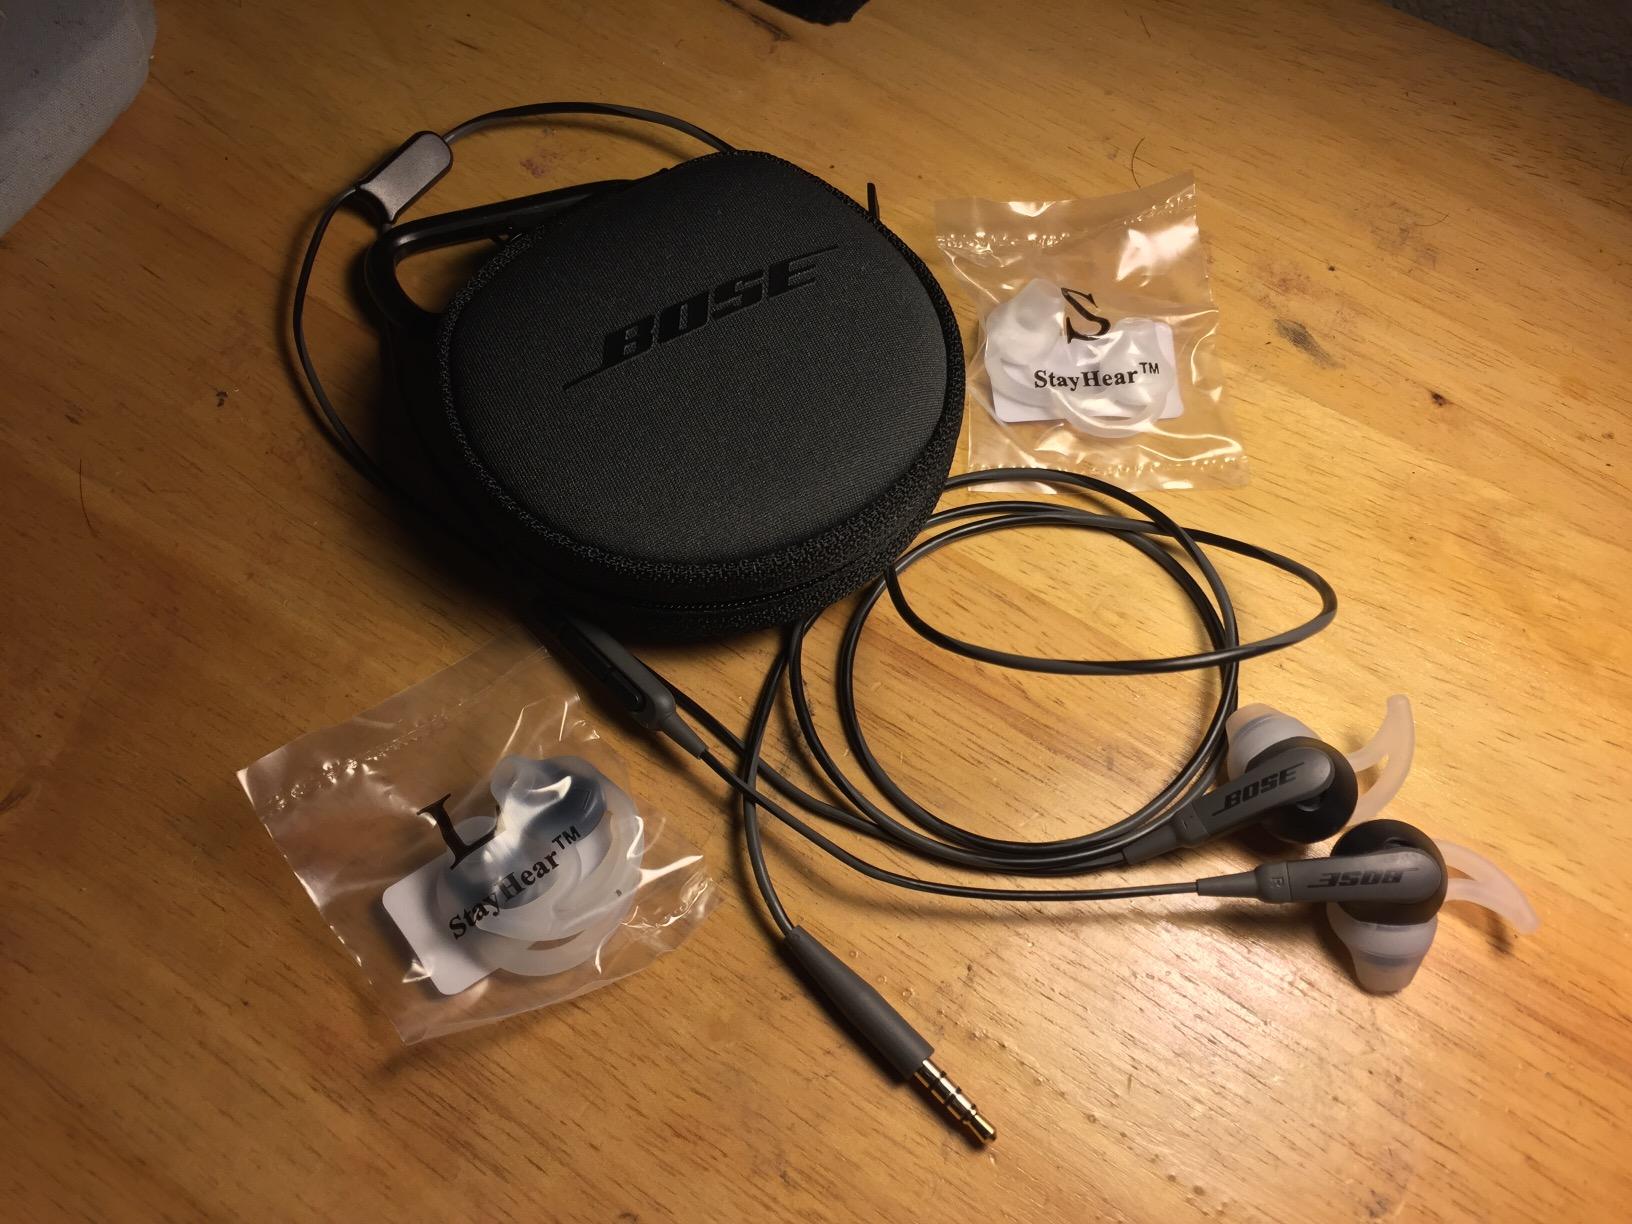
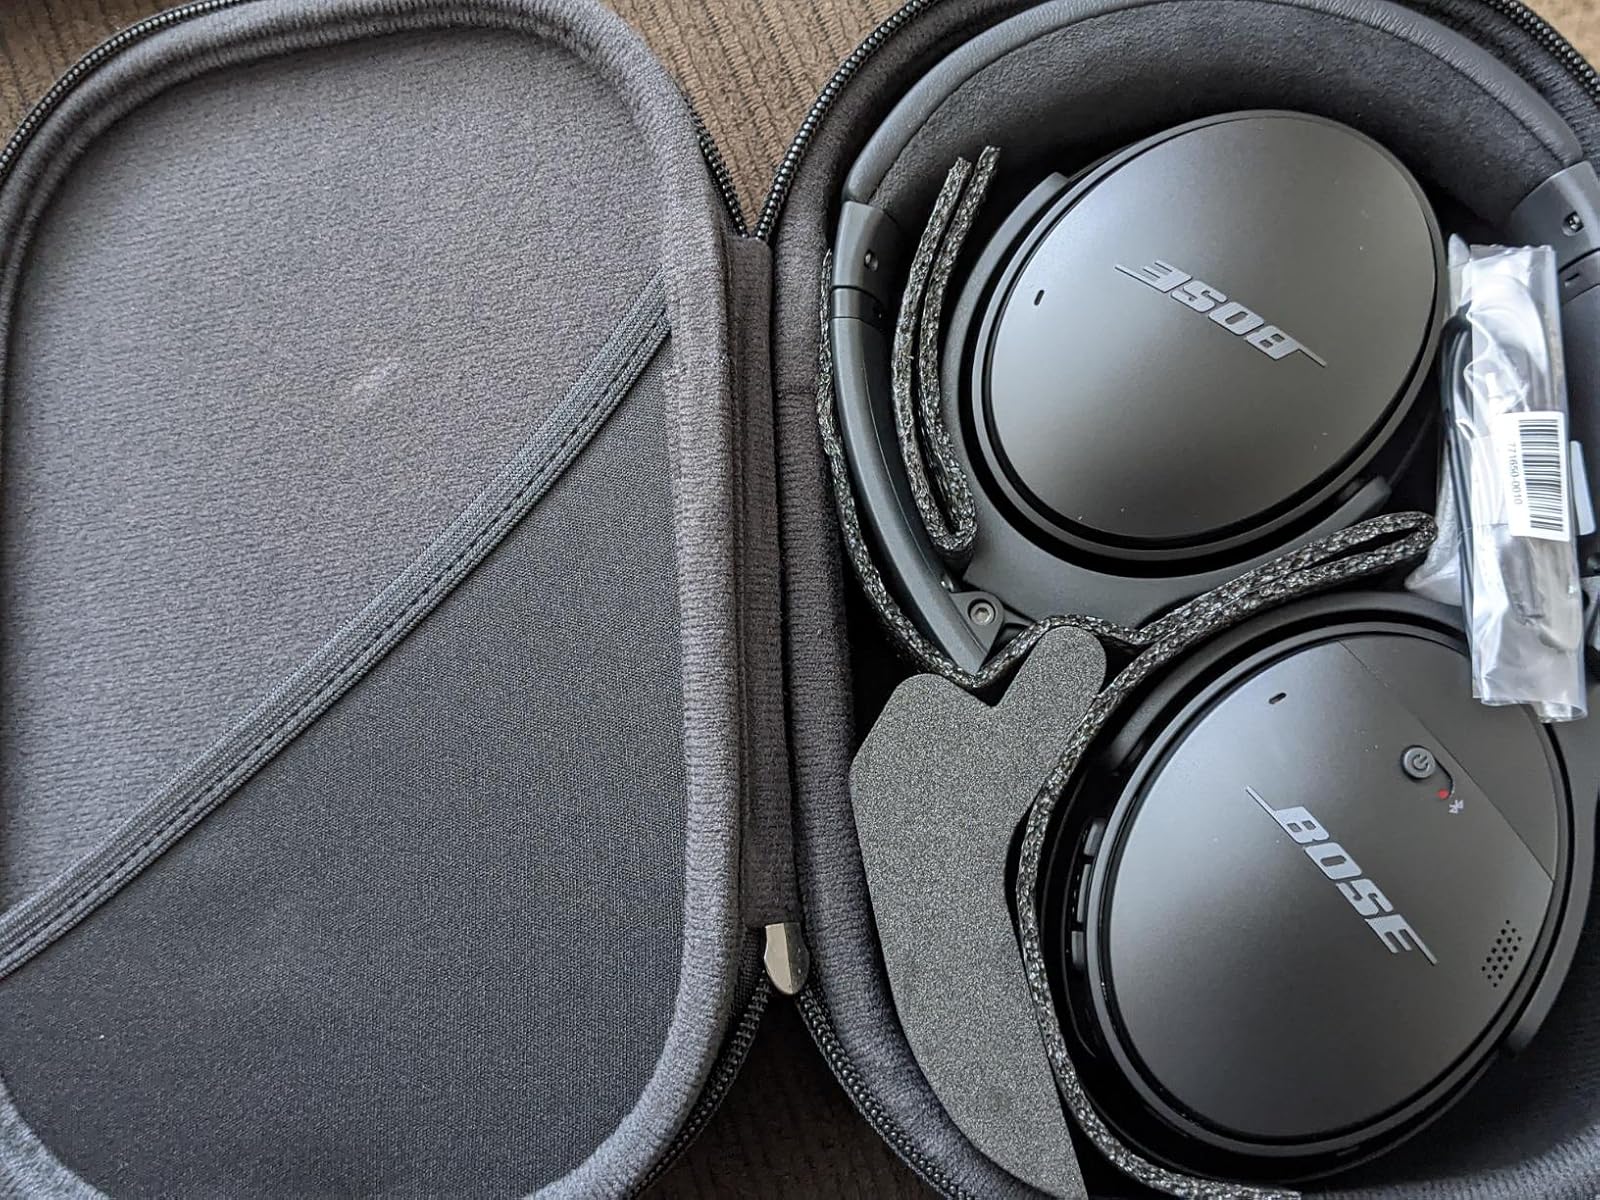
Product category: headphones
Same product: no